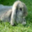
Label: rabbit